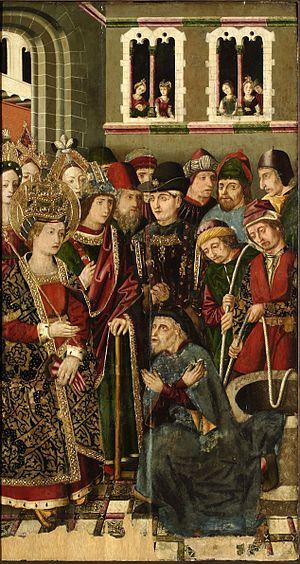
Hélène, née vers 248/250 à Depranum et morte probablement le 18 août 330 à Nicomédie, est une impératrice romaine, épouse de Constance Chlore et mère de Constantin Iᵉʳ. Elle est considérée comme sainte par l'Église catholique et les Églises orthodoxes.
Cyriaque de Jérusalem ou Judah Kyriakos ou Quincus ou Ciriacus ou Ciriaco ou Quirico ou Ceriàgo ou Quiriace, tel que nommé à Provins, naît à Jérusalem sous le nom de Judah, fils de Siméon et Anne, petit-fils de Zachée. Il devient rabbin.